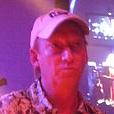
Age: 52